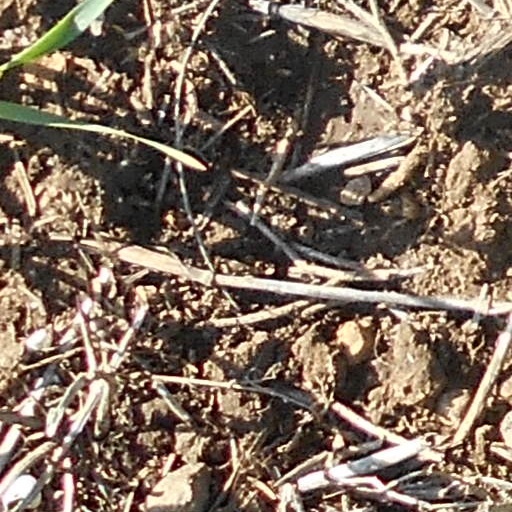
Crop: wheat